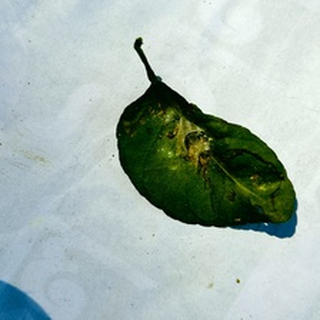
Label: lemon_spider_mites